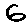
Label: 6